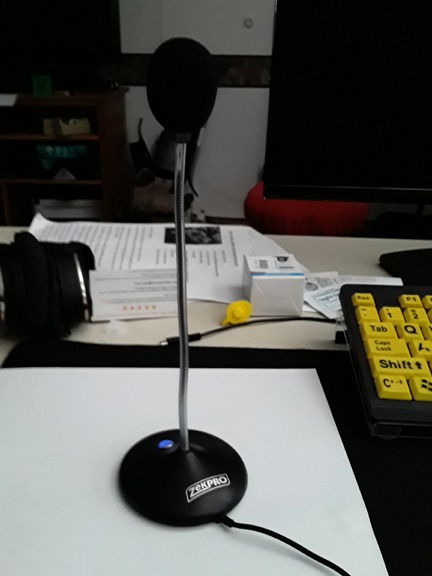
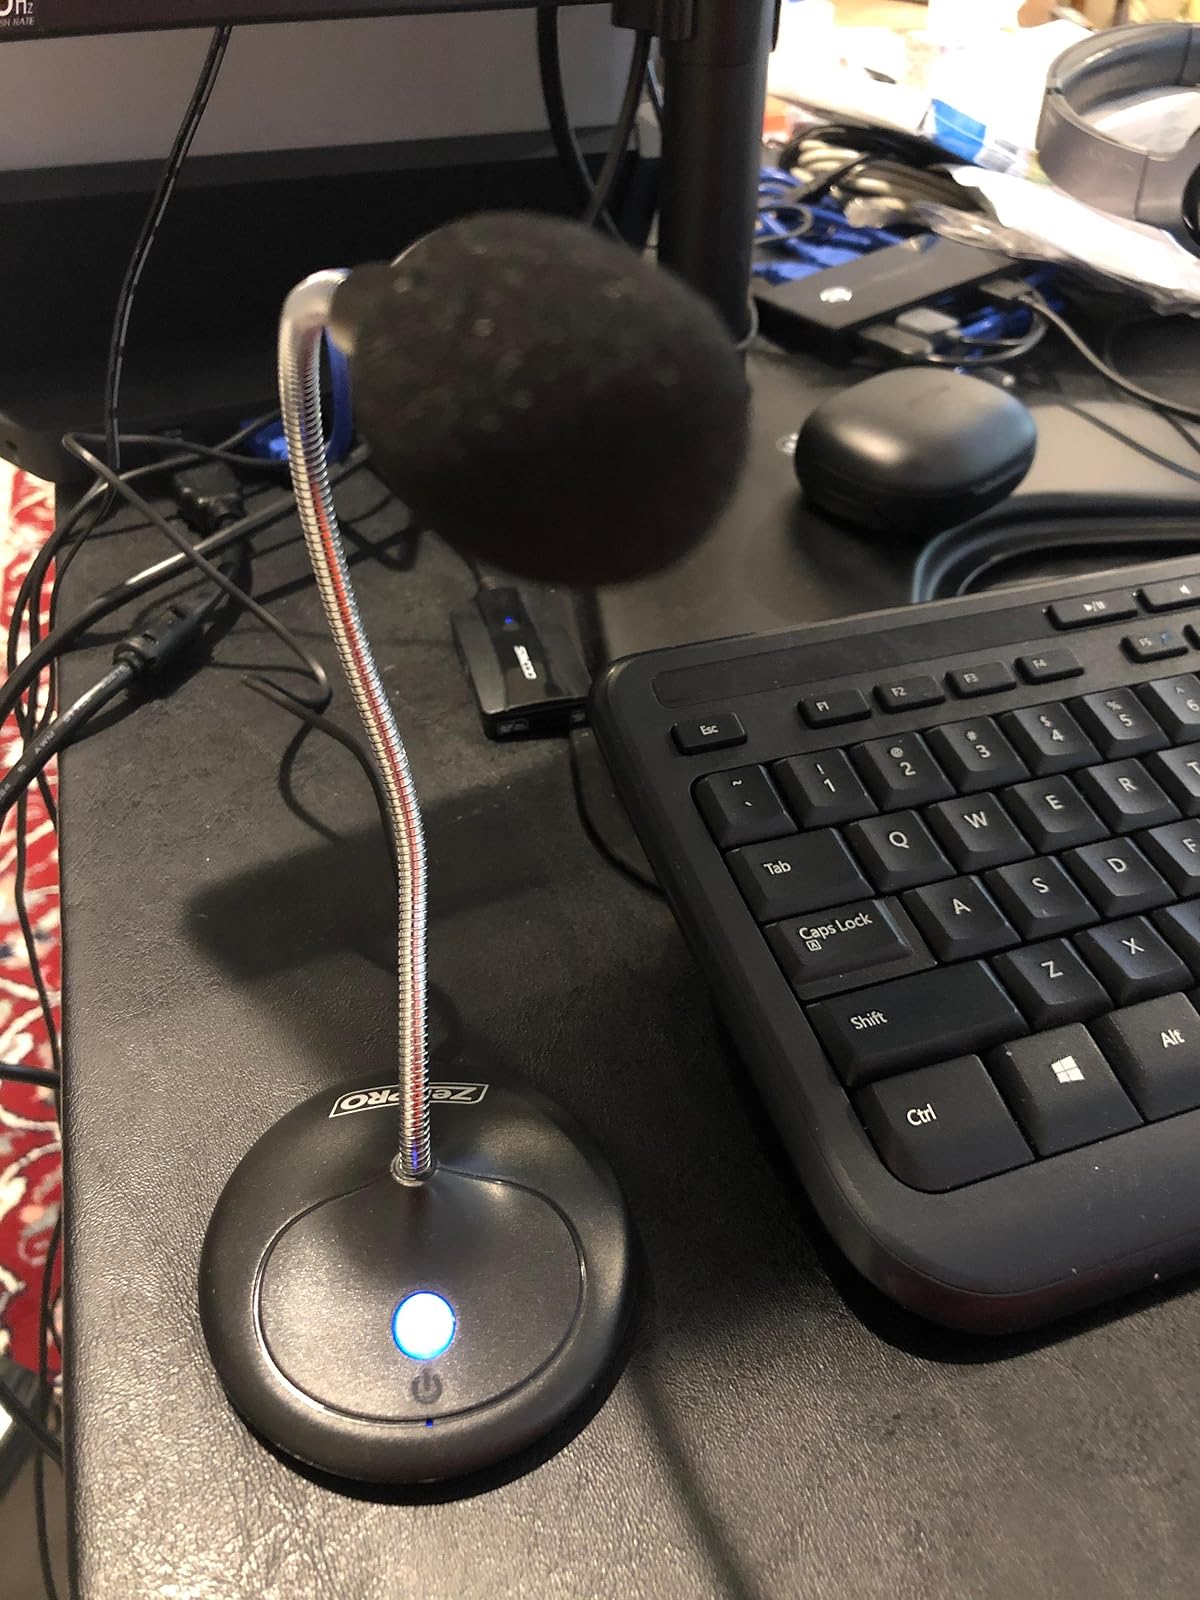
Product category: microphone
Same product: yes